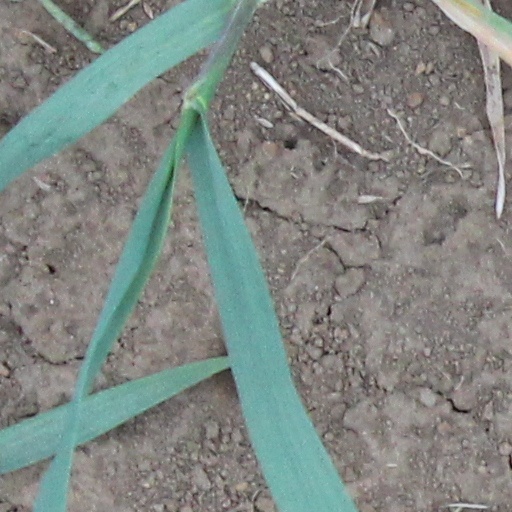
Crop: wheat